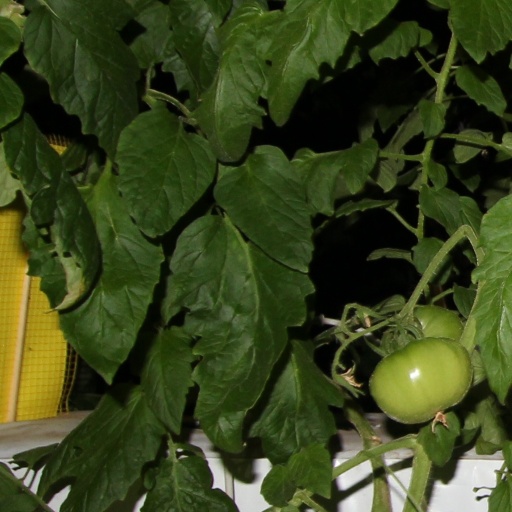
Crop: tomato